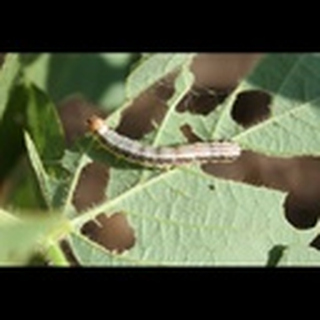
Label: cotton_army_worm